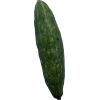
Label: Cucumber 3